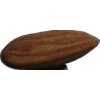
Label: Almonds 1